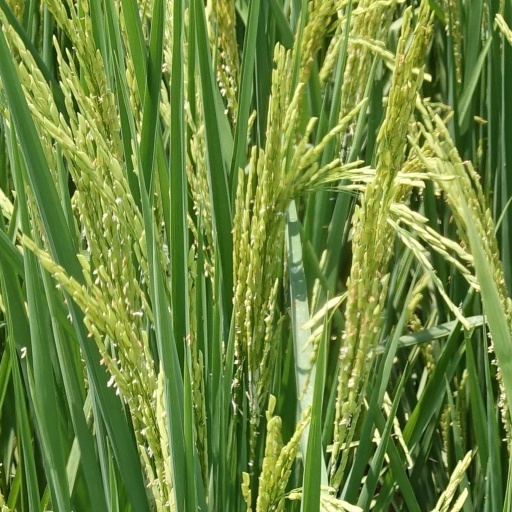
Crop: rice